Ida Bagus Putu Dunia

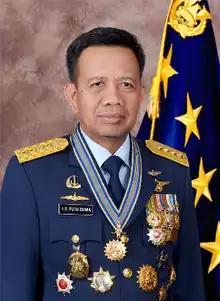

Air Chief Marshal (Ret) Ida Bagus Putu Dunia (born 20 February 1957) is the former Chief of Staff of the Indonesian Air Force. He briefly served as the head of the Indonesian Military Command and